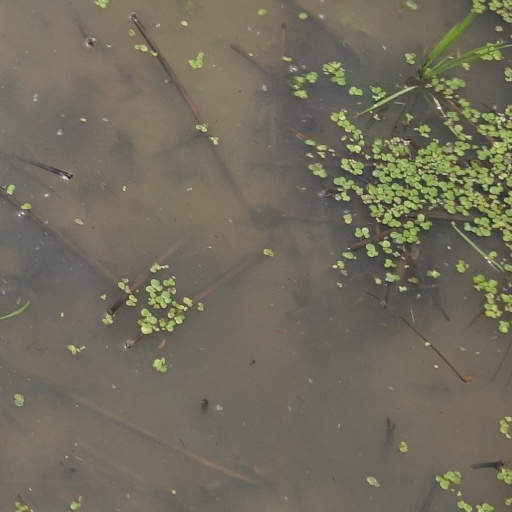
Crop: rice